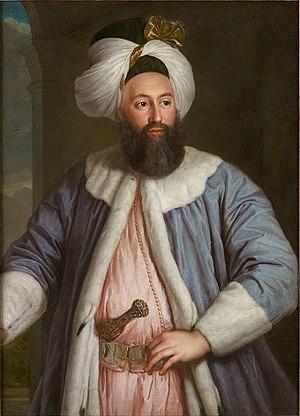
Portrait de l'ambassadeur ottoman Yirmisekiz Tchélébi Mehmed efendi Oil on canvas
Mehmet Effendi fut ambassadeur ottoman à Paris entre 1720 et 1721. Son ouvrage, Le Paradis des infidèles, a contribué à modifier l'image que l'Empire ottoman avait des Européens en matière de culture, de mode de vie et de littérature.